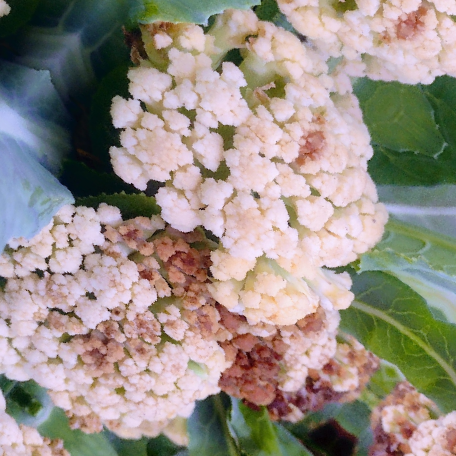
Label: Bacterial spot rot